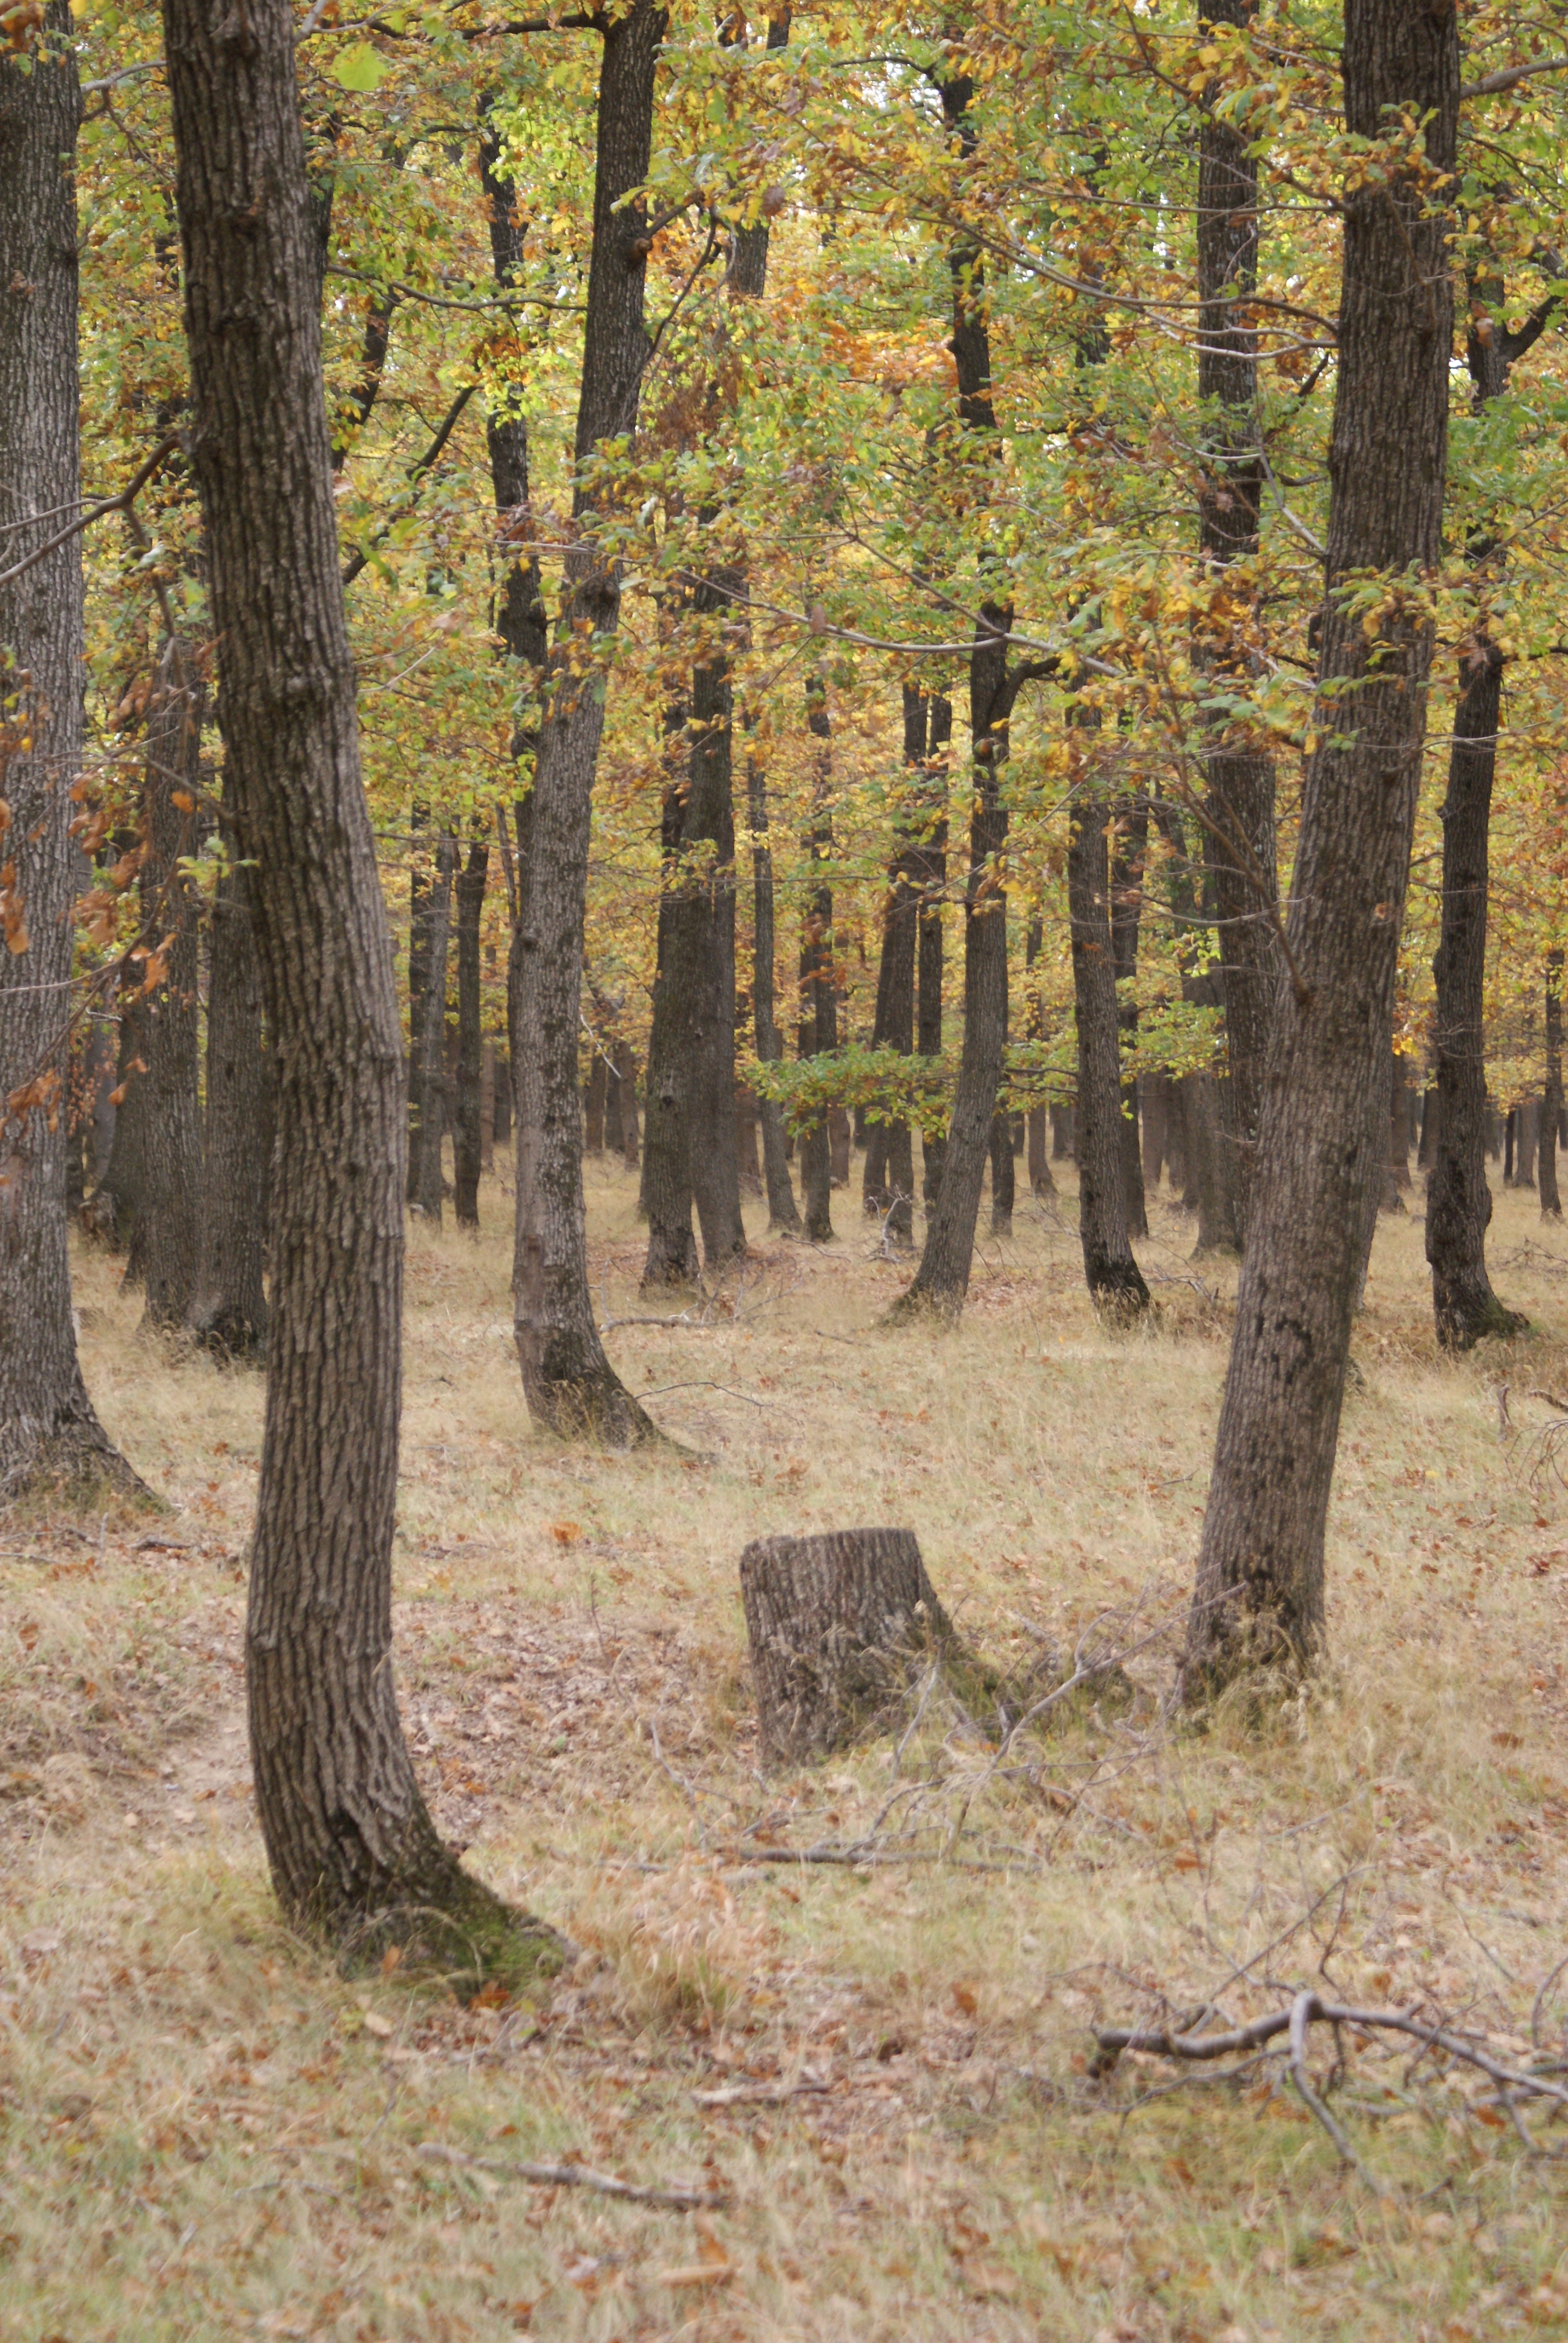
tree, woodland, ecosystem, temperate broadleaf and mixed forest, forest, grove, nature reserve, northern hardwood forest concept, spruce fir forest, temperate coniferous forest, deciduous, old growth forest, trunk, path, biome, autumn, birch, state park, riparian forest, grass, tropical and subtropical coniferous forests